Henequen (film)

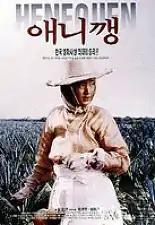
Theatrical poster for "Henequen" (1996)

Henequen is a 1996 South Korean film directed by Kim Ho-sun. It was awarded Best Film at the Grand Bell Awards ceremony.